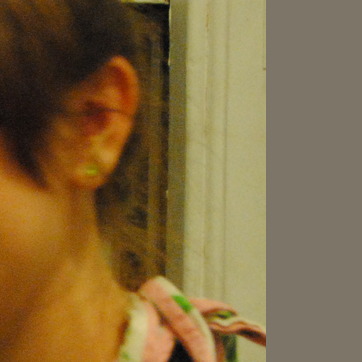
Material: painted